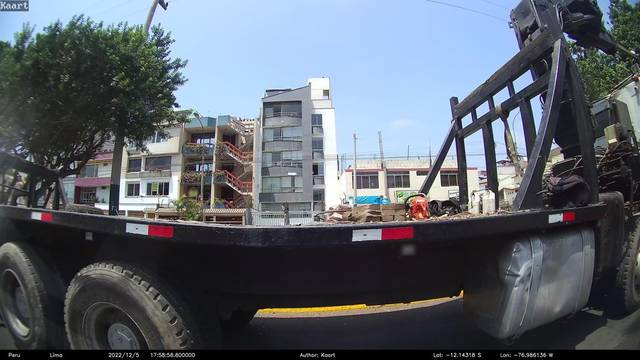
Region: Peru
Coordinates: -12.143, -76.986